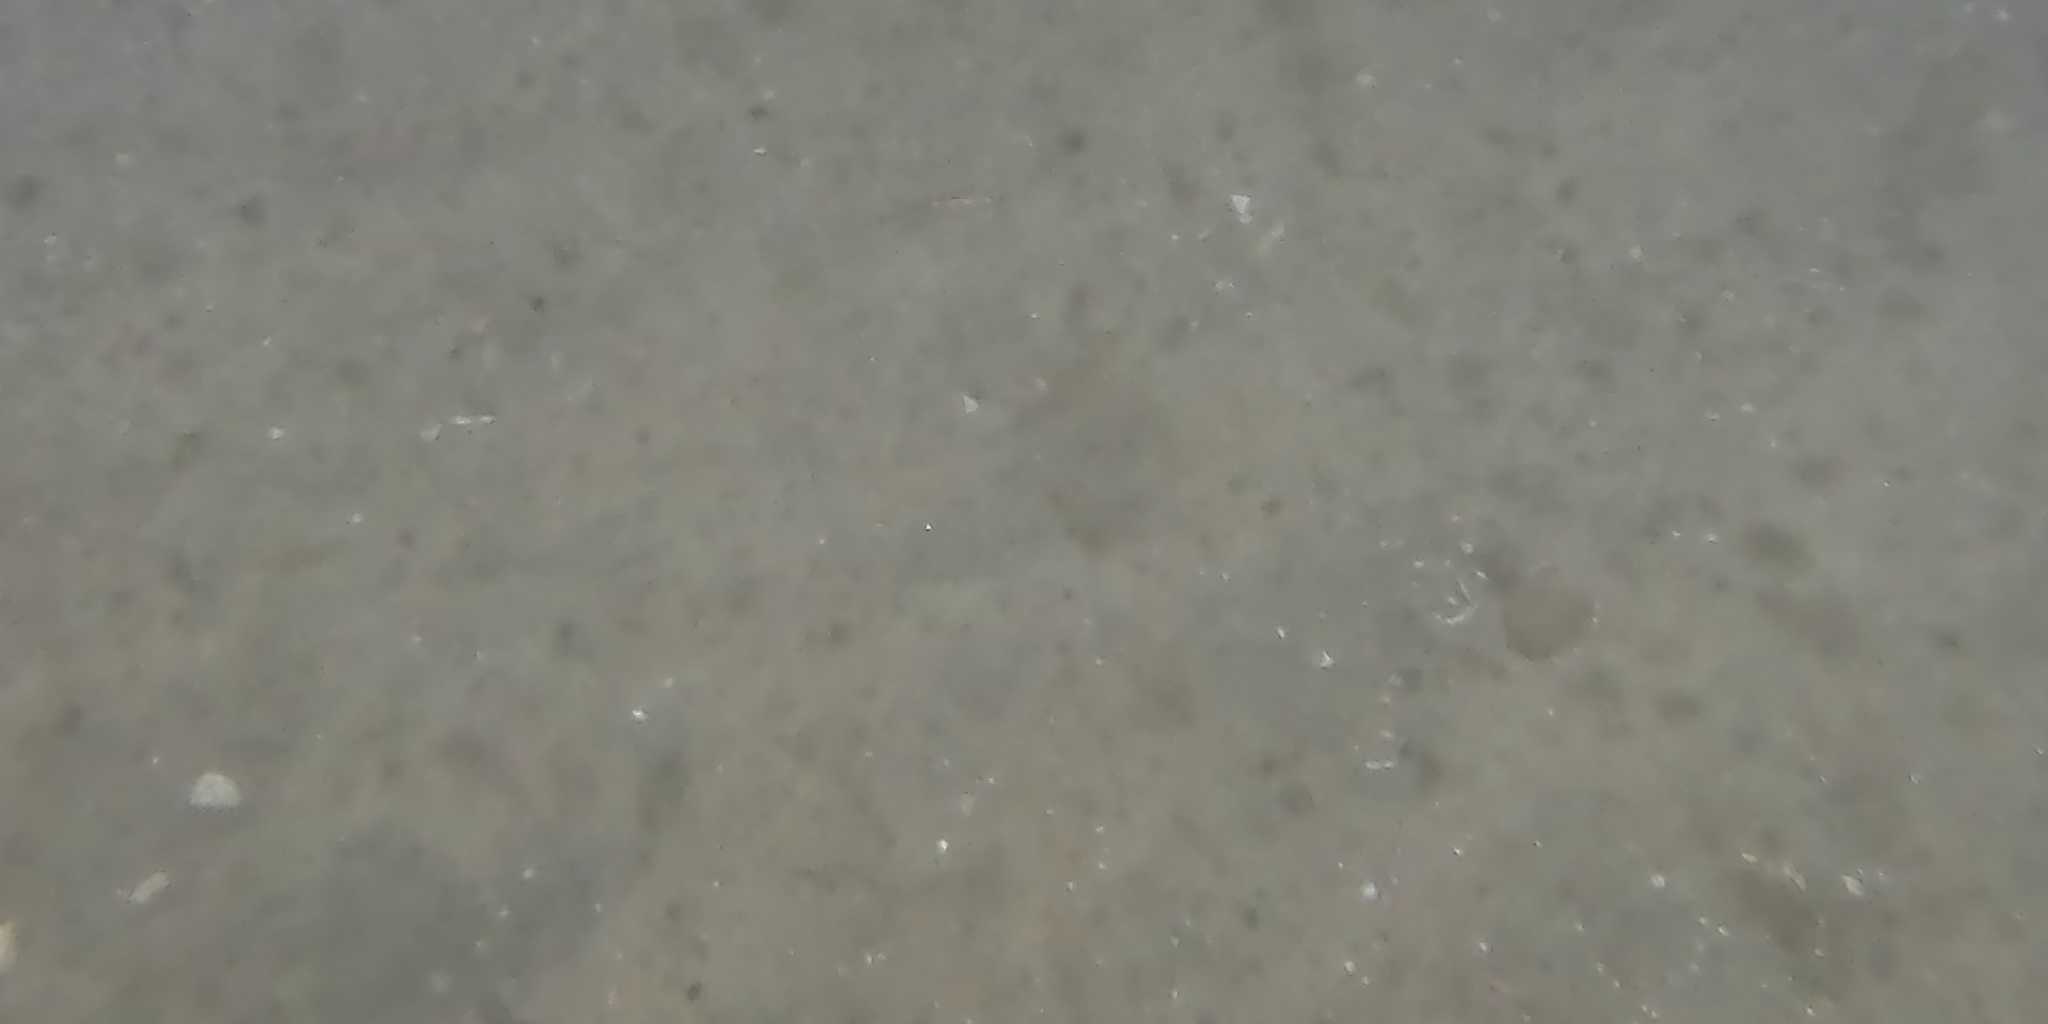
Seabed habitat: sand